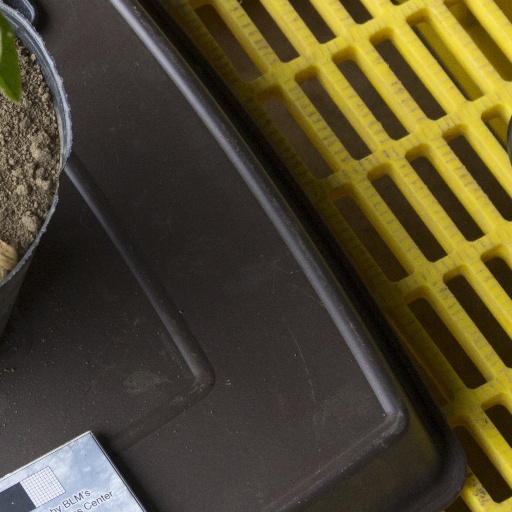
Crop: soybean